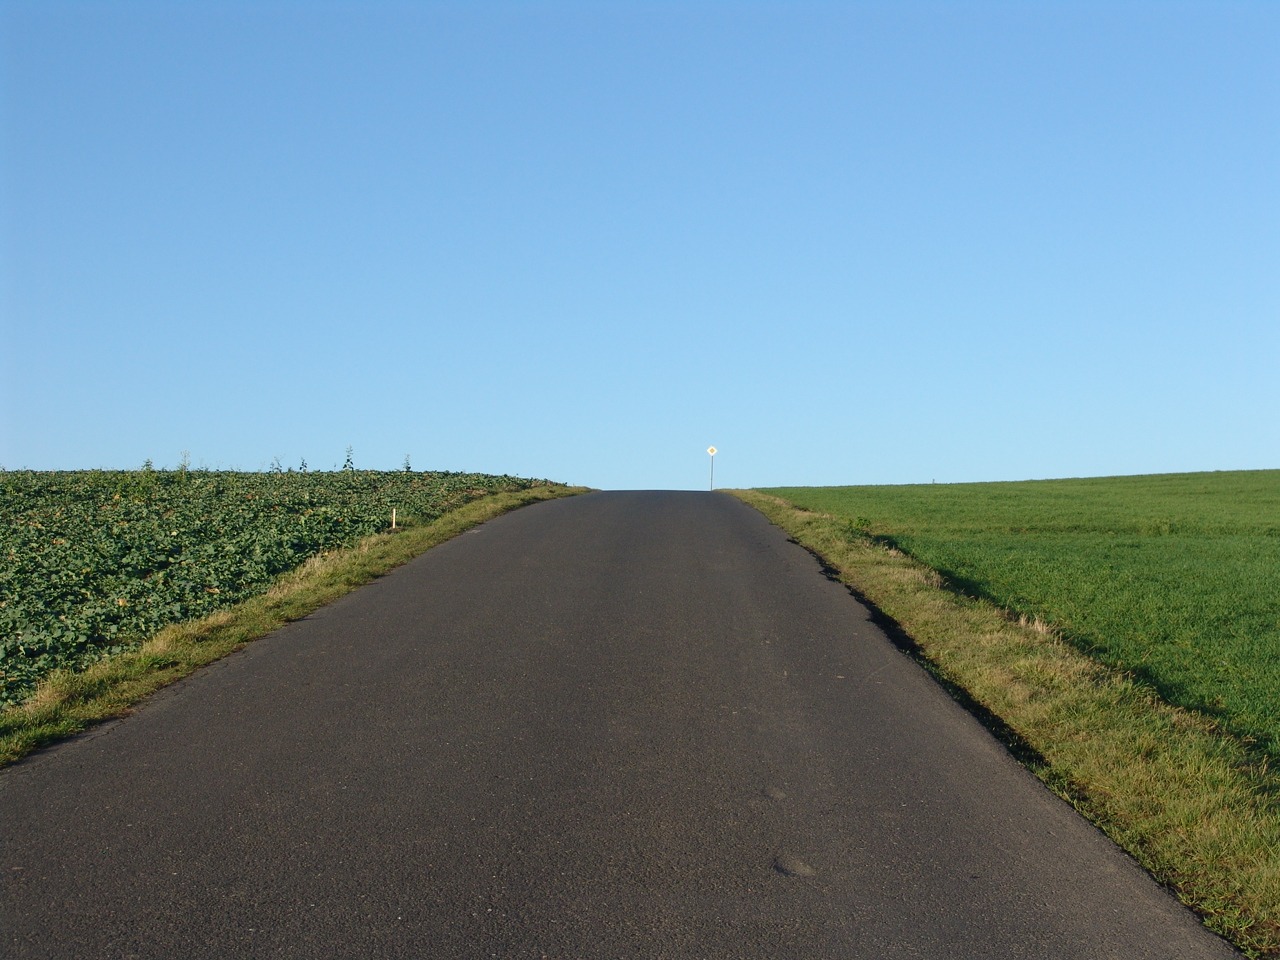
landscape, grass, horizon, road, field, prairie, hill, perspective, highway, asphalt, dirt road, soil, agriculture, lane, plain, road trip, the, grassland, infrastructure, away, ecosystem, nothing, rural area, road surface, nonbuilding structure, controlled access highway